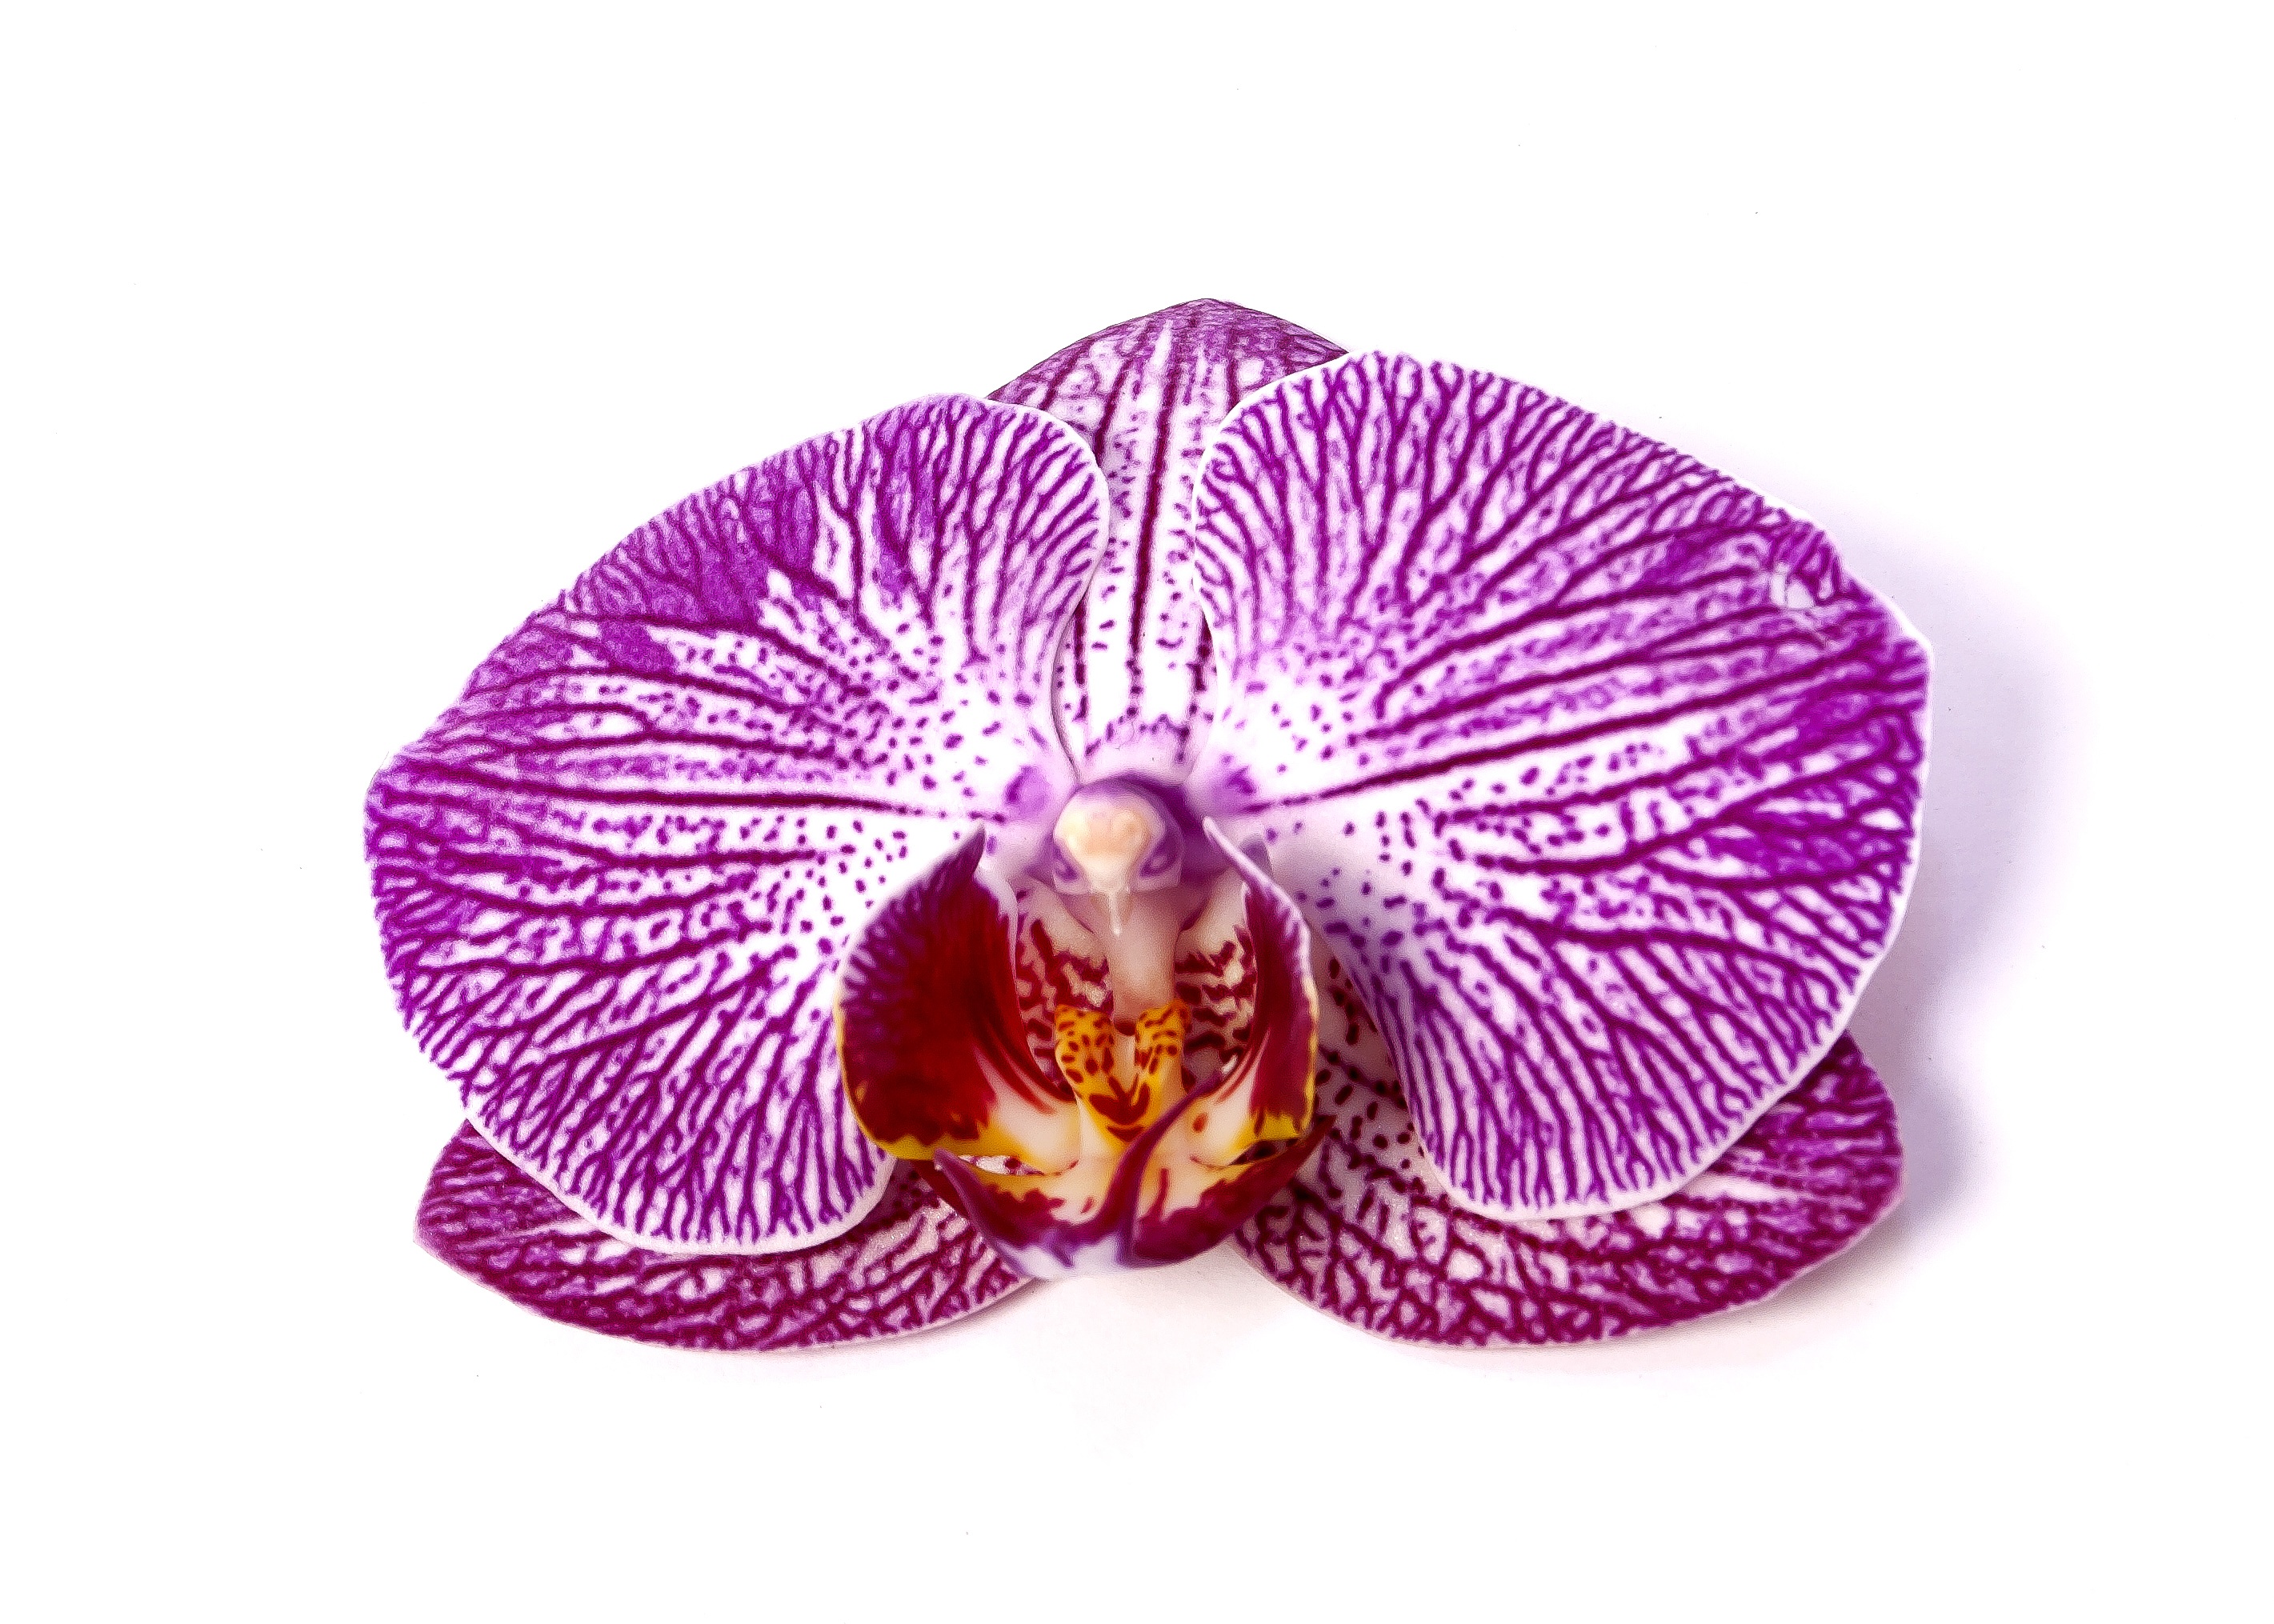
nature, blossom, plant, flower, purple, petal, bloom, love, tropical, color, colorful, yellow, pink, close, flora, orchid, striped, violet, organ, magenta, phalaenopsis, flowering plant, beautiful colors, butterfly orchid, phalaenopsis orchid, vibrant color, land plant, fashion accessory, moth orchid, kalaidoskop